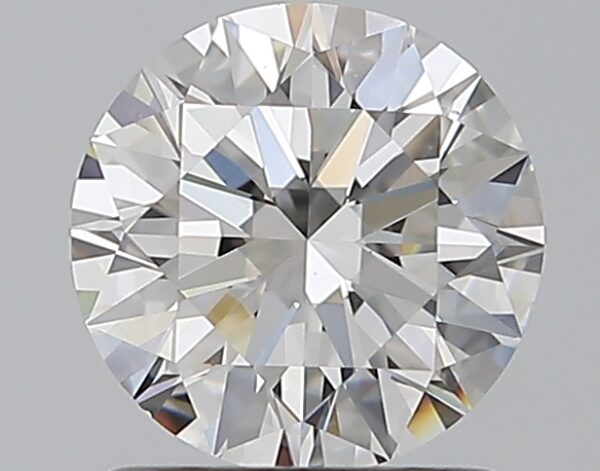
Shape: heart
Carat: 0.75
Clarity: SI1
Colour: H
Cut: EX
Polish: EX
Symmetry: EX
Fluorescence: M
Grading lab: GIA
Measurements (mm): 5.24 x 6.23 x 3.78